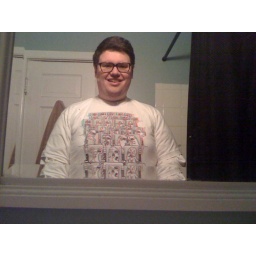
Thx @betsym for the 3d shirt from @threadless. Also I'm 13 taking pics in the mirror